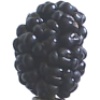
Label: mulberry